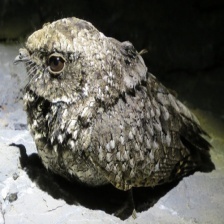
Species: COMMON POORWILL
Scientific name: PHALAENOPTILUS NUTTALLII